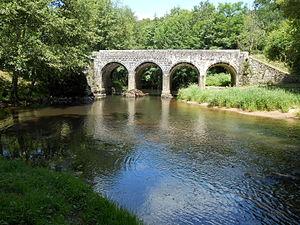
Pont Binot entre Esse et Brillac, Charente, France